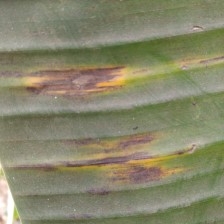
Label: sigatoka